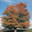
Label: maple_tree